Waco, Texas

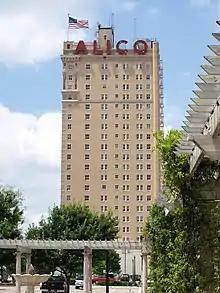
Waco's 22-story ALICO building

On February 28, 1993, a shootout occurred in which six Branch Davidians and four agents of the United States Bureau of Alcohol, Tobacco, and Firearms died. After 51 days, on April 19, 1993, the standoff ended when the Branch Davidians' facility, referred to as Mt. Carmel, was set ablaze, thirteen miles from Waco. 74 people, including leader David Koresh, died in the blaze.